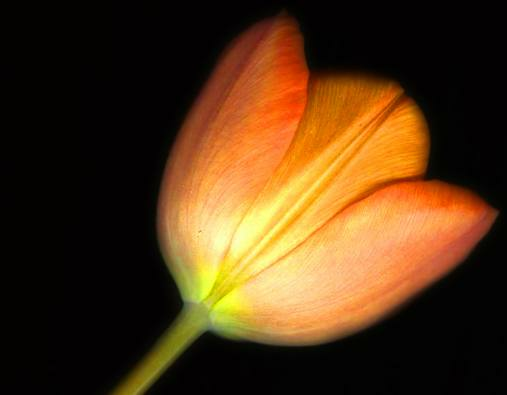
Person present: No